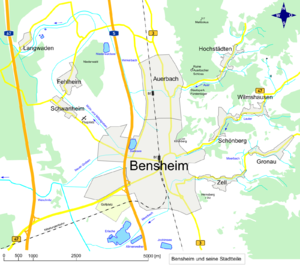
Bensheim
Kort med Bensheims bydele
Bensheim er en by i den tyske delstat Hessen; Den ligger ca. 25 km. syd for